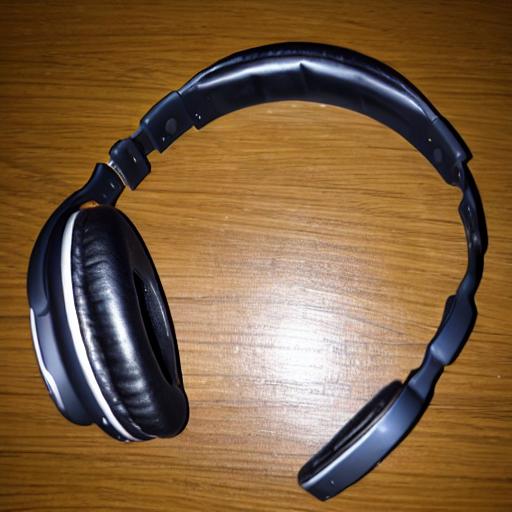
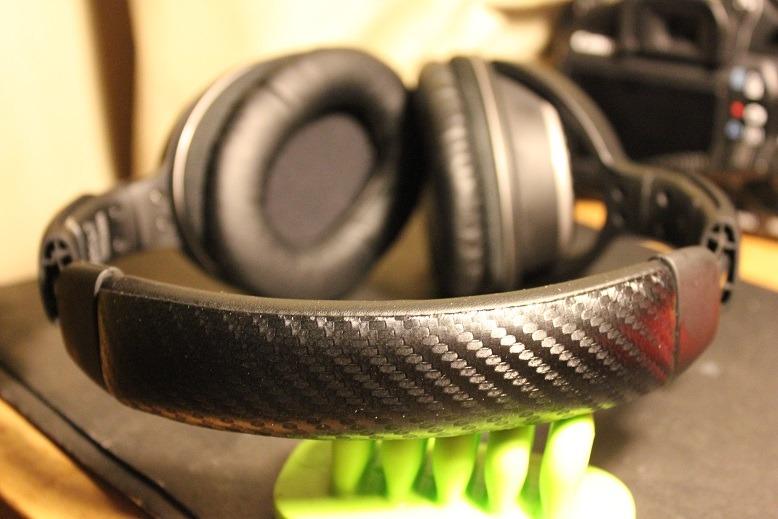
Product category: headphones
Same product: no